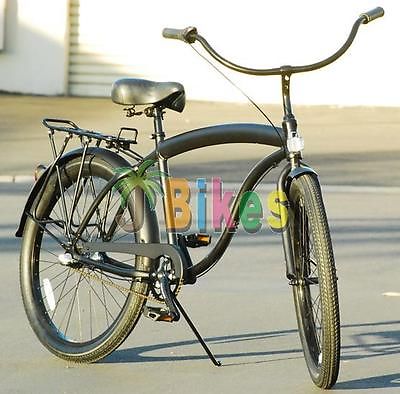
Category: bicycle